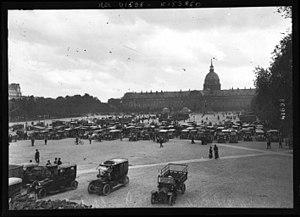
Réquisition des automobiles sur l'Esplanade des Invalides, Paris le 5 septembre 1914.
Les Thibault est une vaste suite romanesque de Roger Martin du Gard, composée de huit tomes d'inégale longueur dont la publication s'est étalée de 1922 à 1940. C’est tout particulièrement pour cette œuvre, et bien qu'il lui restât encore à en écrire l'Épilogue, que Roger Martin du Gard reçut, dès novembre 1937, le prix Nobel de littérature.
La mobilisation française de 1914 est l'ensemble des opérations au tout début de la Première Guerre mondiale qui permet de mettre l'armée et la marine françaises sur le pied de guerre, avec notamment le rappel théorique sous les drapeaux de tous les Français aptes au service militaire. Planifiée de longue date, l'affectation de chaque homme était prévue selon son âge et sa résidence.